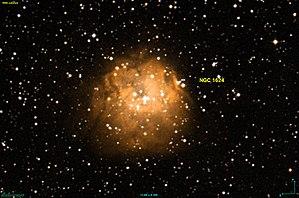
Image créée à l'aide du logiciel Aladin Sky Atlas du Centre de Données astronomiques de Strasbourg et des données de DSS (Digitized Sky Survey).
NGC 1624 est un très jeune amas ouvert situé dans la constellation de Persée. Cet amas est à l'intérieur d'une nébuleuse en émission. Il a été découvert par l'astronome germano-britannique William Herschel en 1790.